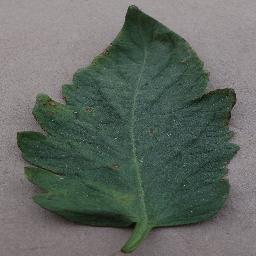
Label: Tomato___Bacterial_spot